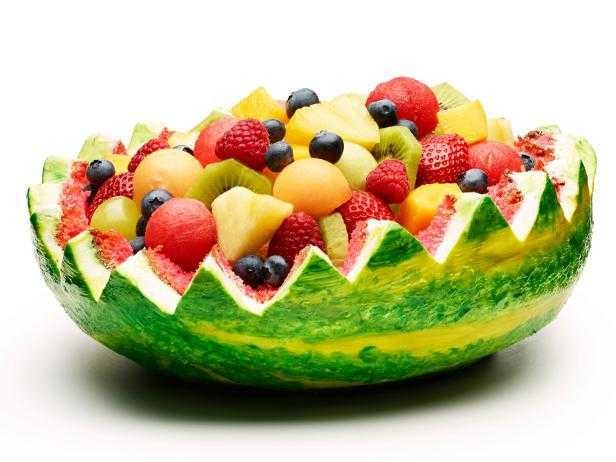
Label: Watermelon